Human Imprint

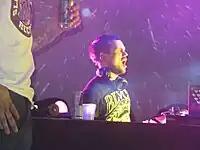
Founder Dieselboy

In April 2006, Higgins released the first Human Imprint compilation, a 2XCD set called "The HUMAN Resource," which debuted at #14 on the Billboard electronic album chart. "Disc One: Selected Works" is a 12-song un-mixed selection including club anthems and VIP remixes from Bad Company UK, DJ Fresh, The Upbeats, Dieselboy + Kaos, Counterstrike and others. "Disc Two: Evol Intent Assemble the Monster" features a continuous DJ-mix from one of the most-respected American drum and bass DJ/producer crews, Evol Intent, selected by Higgins to stitch together some of the best tracks of the Human Imprint catalog, plus exclusive tracks and remixes from Gridlok, Infiltrata + Hochi, Vector Burn, Dieselboy + Technical Itch and others. The mix was composed on Ableton. The album art was created by Dieselboy with graphic artist Joel Savitzky.